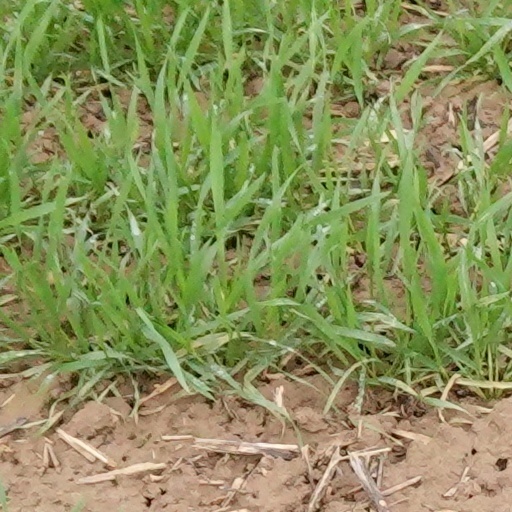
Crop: wheat